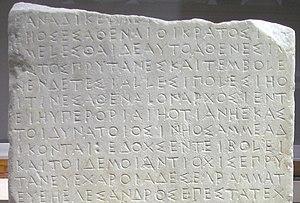
Les alphabets grecs archaïques, dits aussi alphabets épichoriques, sont les nombreuses variantes de l'alphabet grec employées en Grèce antique pendant les époques archaïque et classique, avant d'être remplacées vers 400 av. J.-C. par la forme standard à 24 lettres.